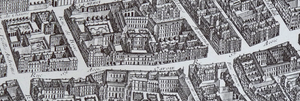
La rue Sainte-Avoie de Paris (actuellement rue du Temple) sur le plan de Turgot
Le quartier Sainte-Avoye est le douzième quartier administratif de Paris situé dans le sud-ouest du 3ᵉ arrondissement. Il est nommé en l'honneur d'Avoye de Sicile, martyre du IIIᵉ siècle. Une partie de l'actuelle rue du Temple, qui traverse le quartier du sud vers le nord, s'appelait autrefois « rue Sainte-Avoie ».
La rue du Temple est une des plus vieilles rues de Paris, située entre les 3ᵉ et 4ᵉ arrondissements, dans le quartier du Marais.